Stanford University student housing

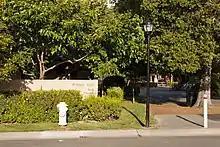
West entrance to Wilbur Hall

Wilbur Hall houses 707 students in eight houses surrounding a common dining complex. It is named for Stanford's third president, Ray Lyman Wilbur. It was built in the late 1940s and represents an architectural departure from Stanford's usual theme of sandstone-colored, arcaded buildings with red tile roofs. Originally built for male students, it is now coed. The houses were named in Spanish.